Afro-Mexicans

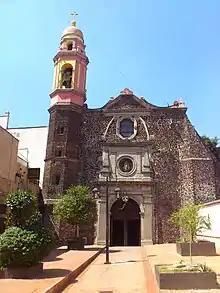
The parish church of Santa María la Redonda, which was associated with one of the fourteen known confraternities in Mexico City. Called the "Coronación de Cristo y San Benito de Palermo", the confraternity later met at the Convent of San Francisco.

Blacks and afromestizos formed and joined religious confraternities, lay brotherhoods under the supervision of the church, which became religious and social spaces to reinforce ties of individuals to larger community. These organized groups of lay men and women, were sanctioned by the Roman Catholic Church, gave their activities legitimacy in Spanish colonial society. These black confraternities were often funded by Spaniards and by the church hierarchy were actually largely supported by Spaniards, going so far as to even fund many of them. And although this support of the confraternities on the part of Spaniards and the Church was indeed an attempt to maintain moral control over the African population, the members of the confraternities were able to use these brotherhoods and sisterhoods to maintain and develop their existing identities. A notable example of this is the popularity of choosing African saints, such as St. Efigenia, as the patron of the confraternity, a clear claim of African legitimacy for all Africans.